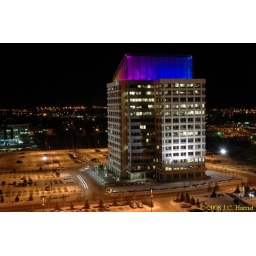
Various phases of of the &amp;quot;Rainbow Chase&amp;quot; light show shot from the roof of the ASRC building in Anchorage, Alaska.